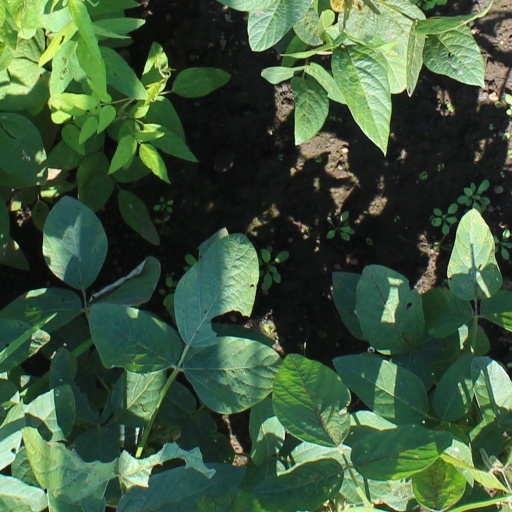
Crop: soybean